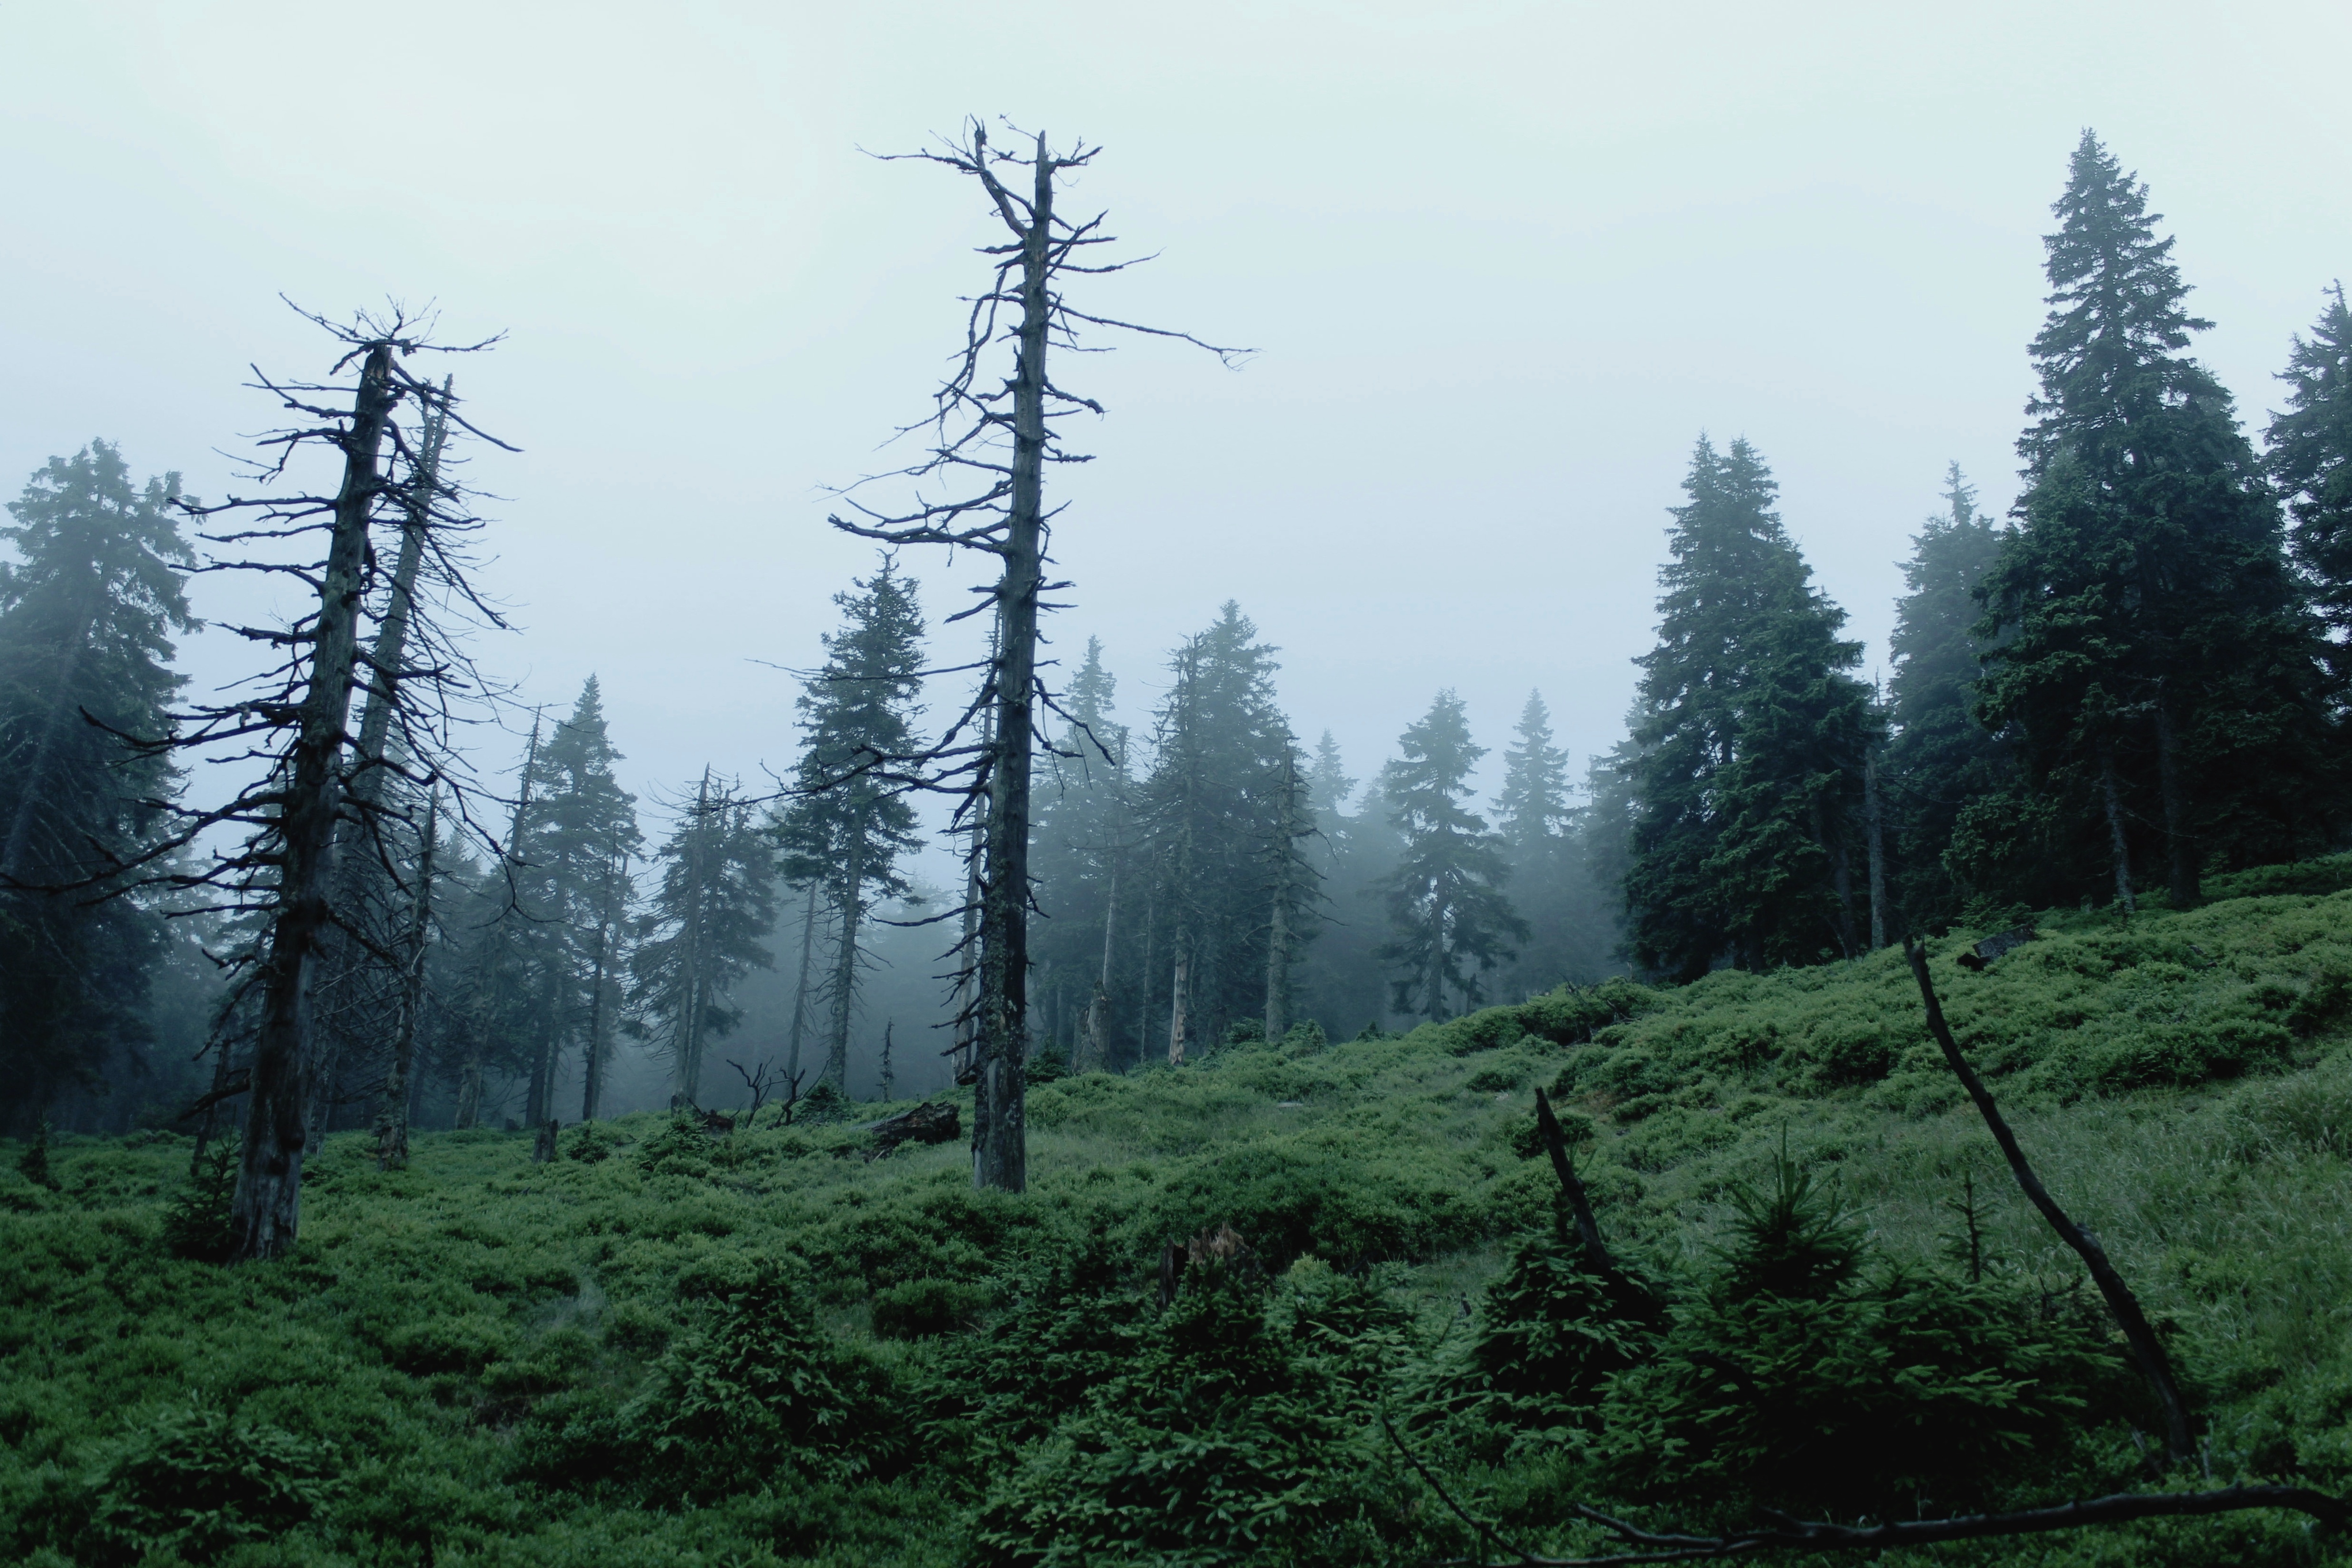
tree, forest, wilderness, mountain, plant, mist, trail, mountain range, fir, ridge, spruce, woodland, habitat, larch, ecosystem, biome, old growth forest, natural environment, geographical feature, atmospheric phenomenon, woody plant, mountainous landforms, temperate broadleaf and mixed forest, temperate coniferous forest